Garfield, New Jersey

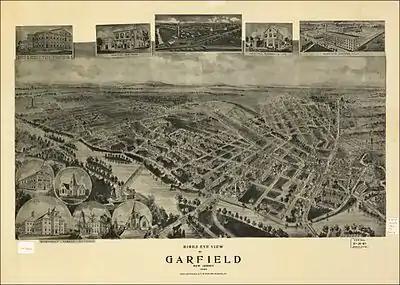
Bird's-eye view of Garfield New Jersey, image from memory.loc.gov

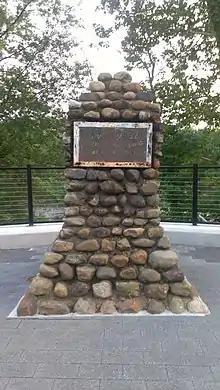
Post Ford at River Drive and Columbus Avenue – Revolutionary War Monument

Garfield is a city in Bergen County in the U.S. state of New Jersey. As of the 2020 United States census, the city's population was 32,655, an increase of 2,168 (+7.1%) from the 2010 census count of 30,487, which in turn reflected an increase of 701 (+2.4%) from the 29,786 counted in the 2000 census.